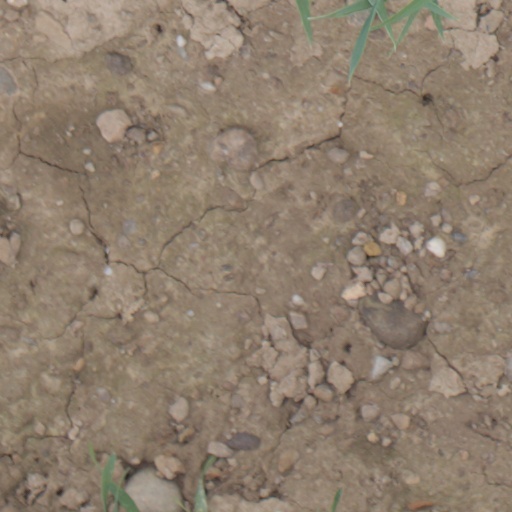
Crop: wheat